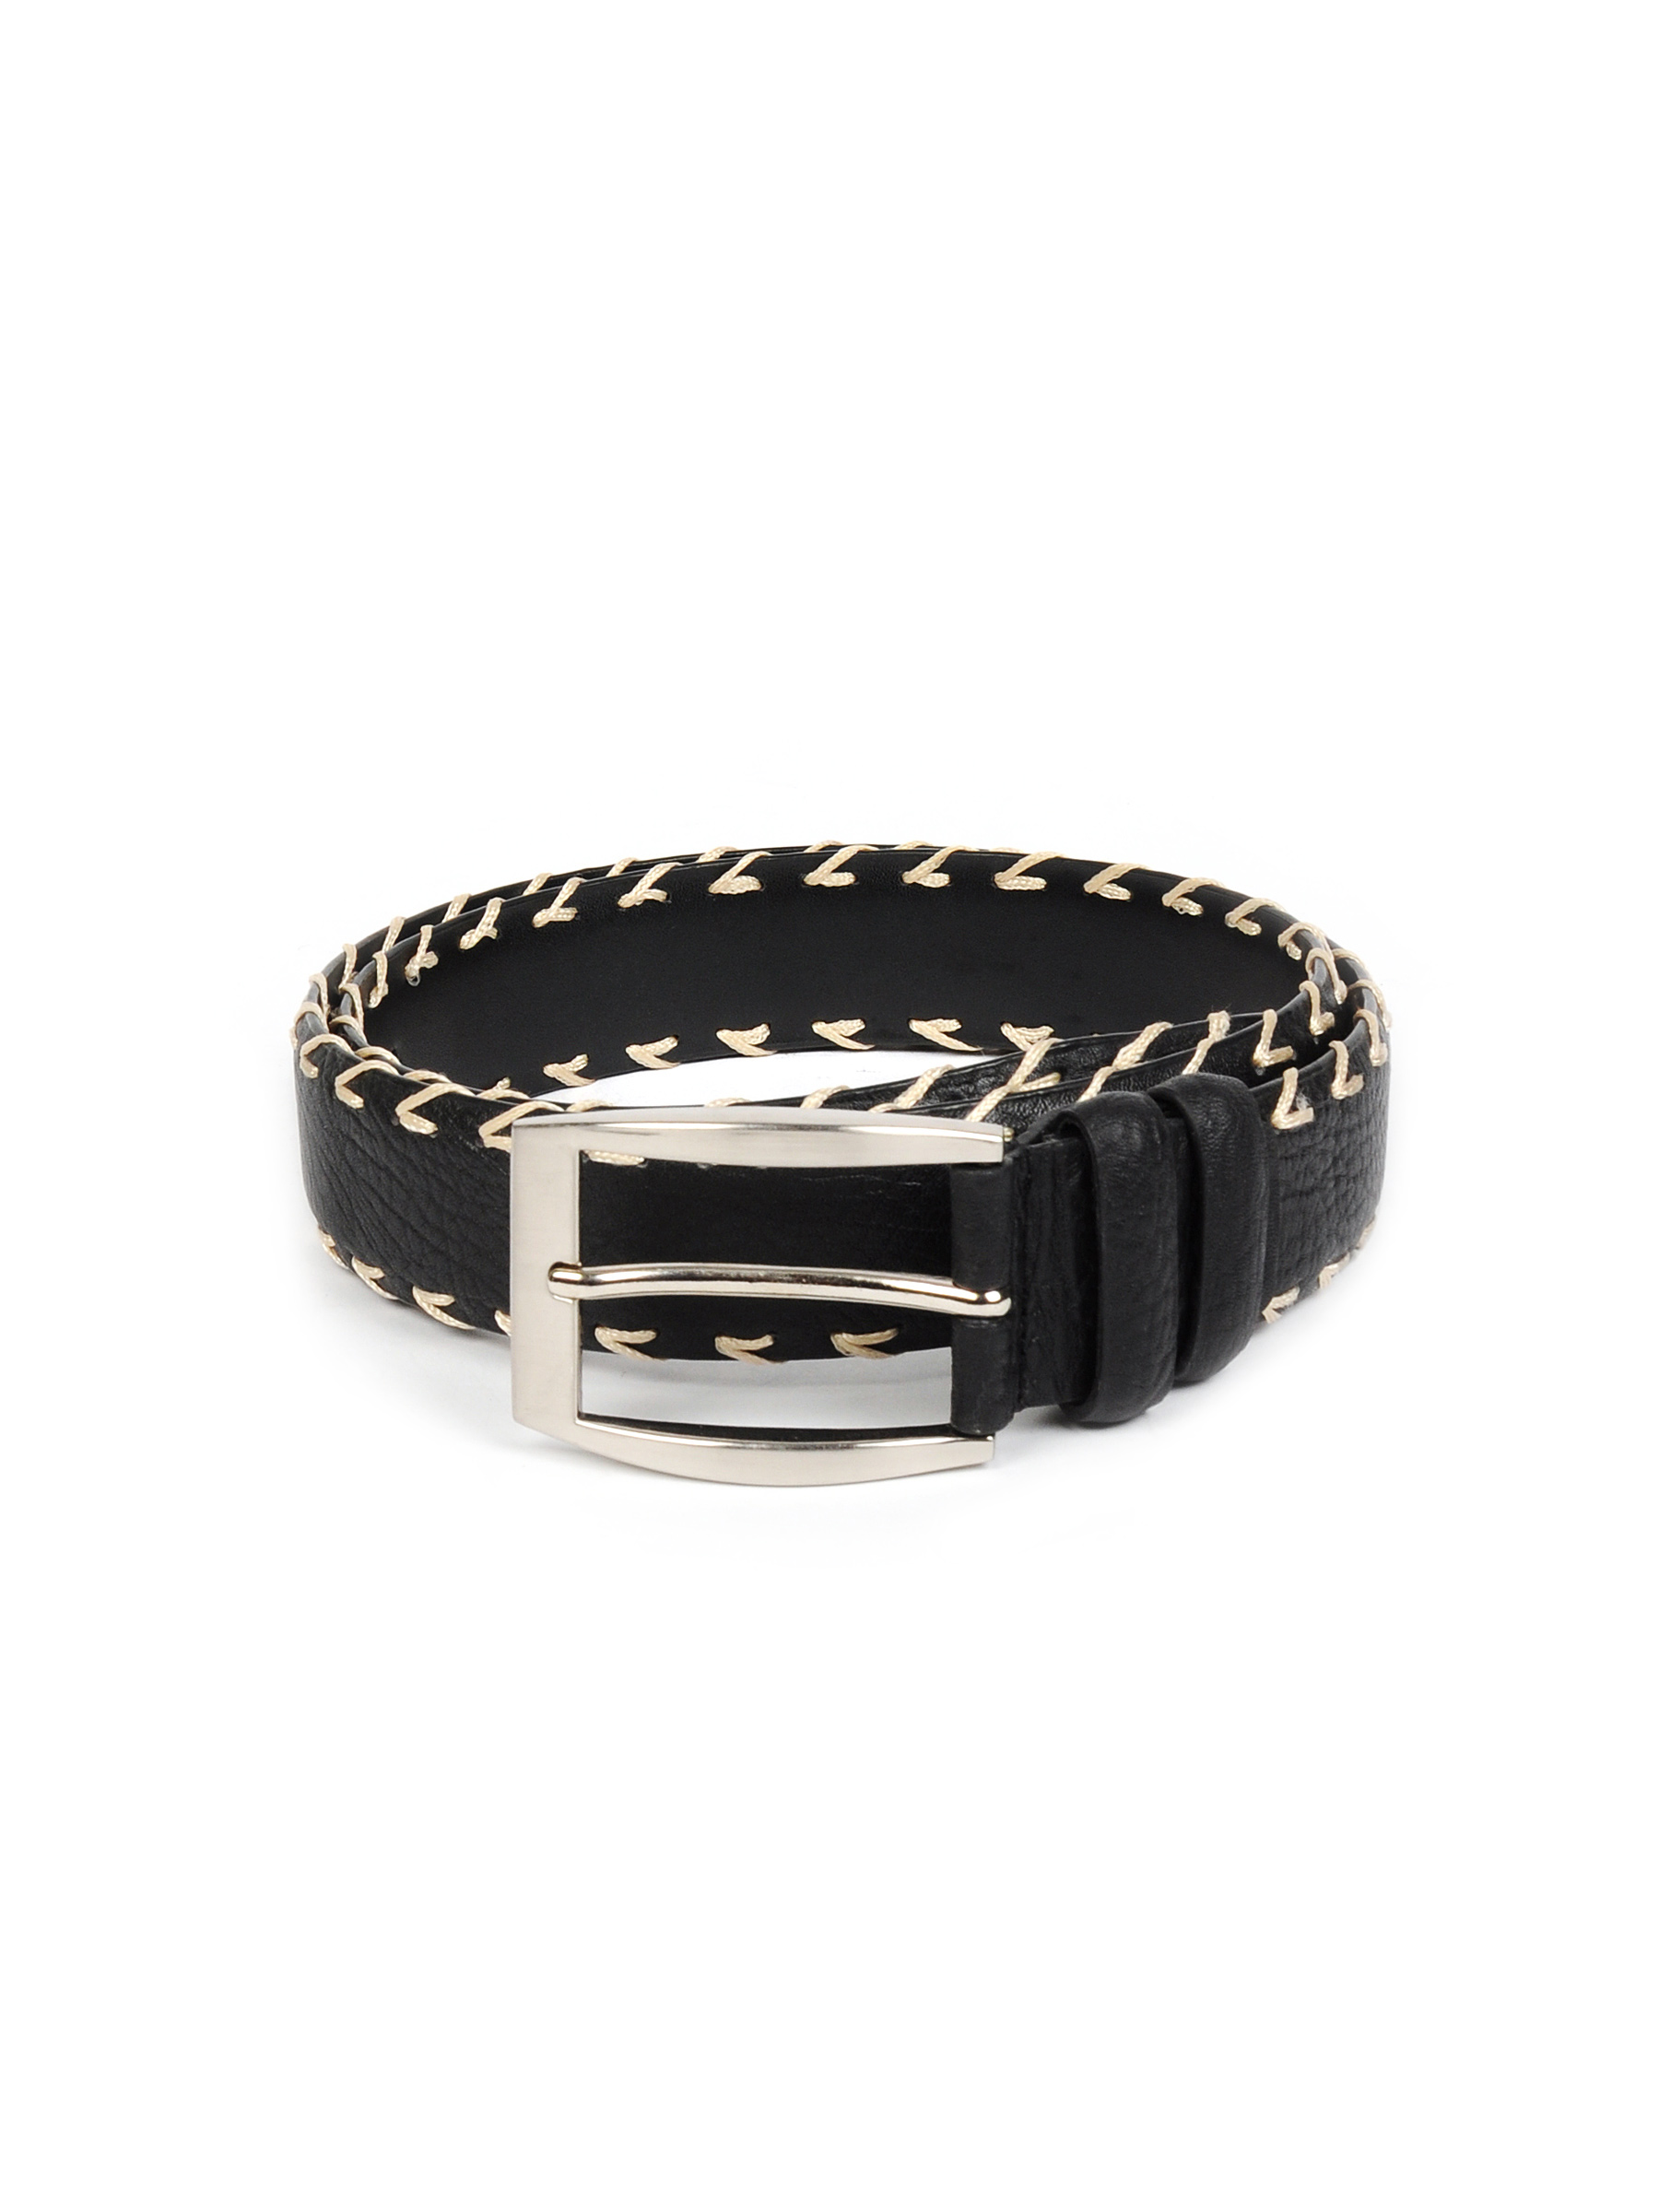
Indigo Nation Men Alnoite Black Belts
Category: Accessories / Belts / Belts
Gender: Men
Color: Black
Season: Fall 2011
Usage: Casual